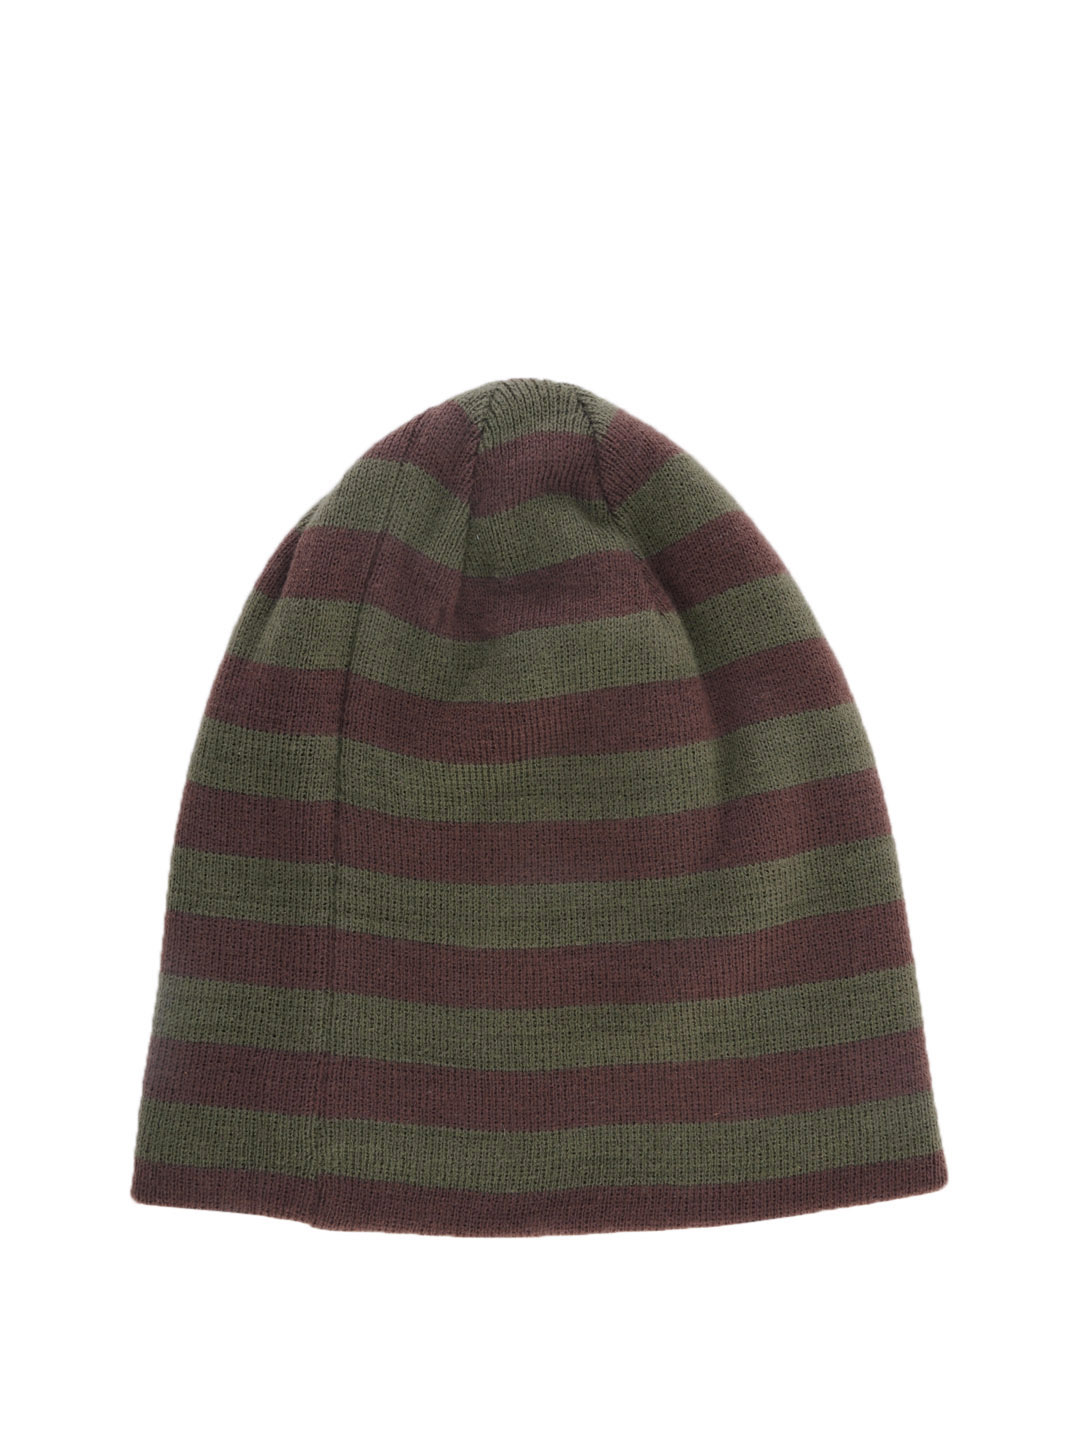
Quiksilver Men Burgundy & Olive Beanies Cap
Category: Accessories / Headwear / Caps
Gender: Men
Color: Olive
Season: Summer 2012
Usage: Casual